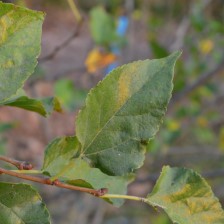
Variety: Kamphaengsaeng42